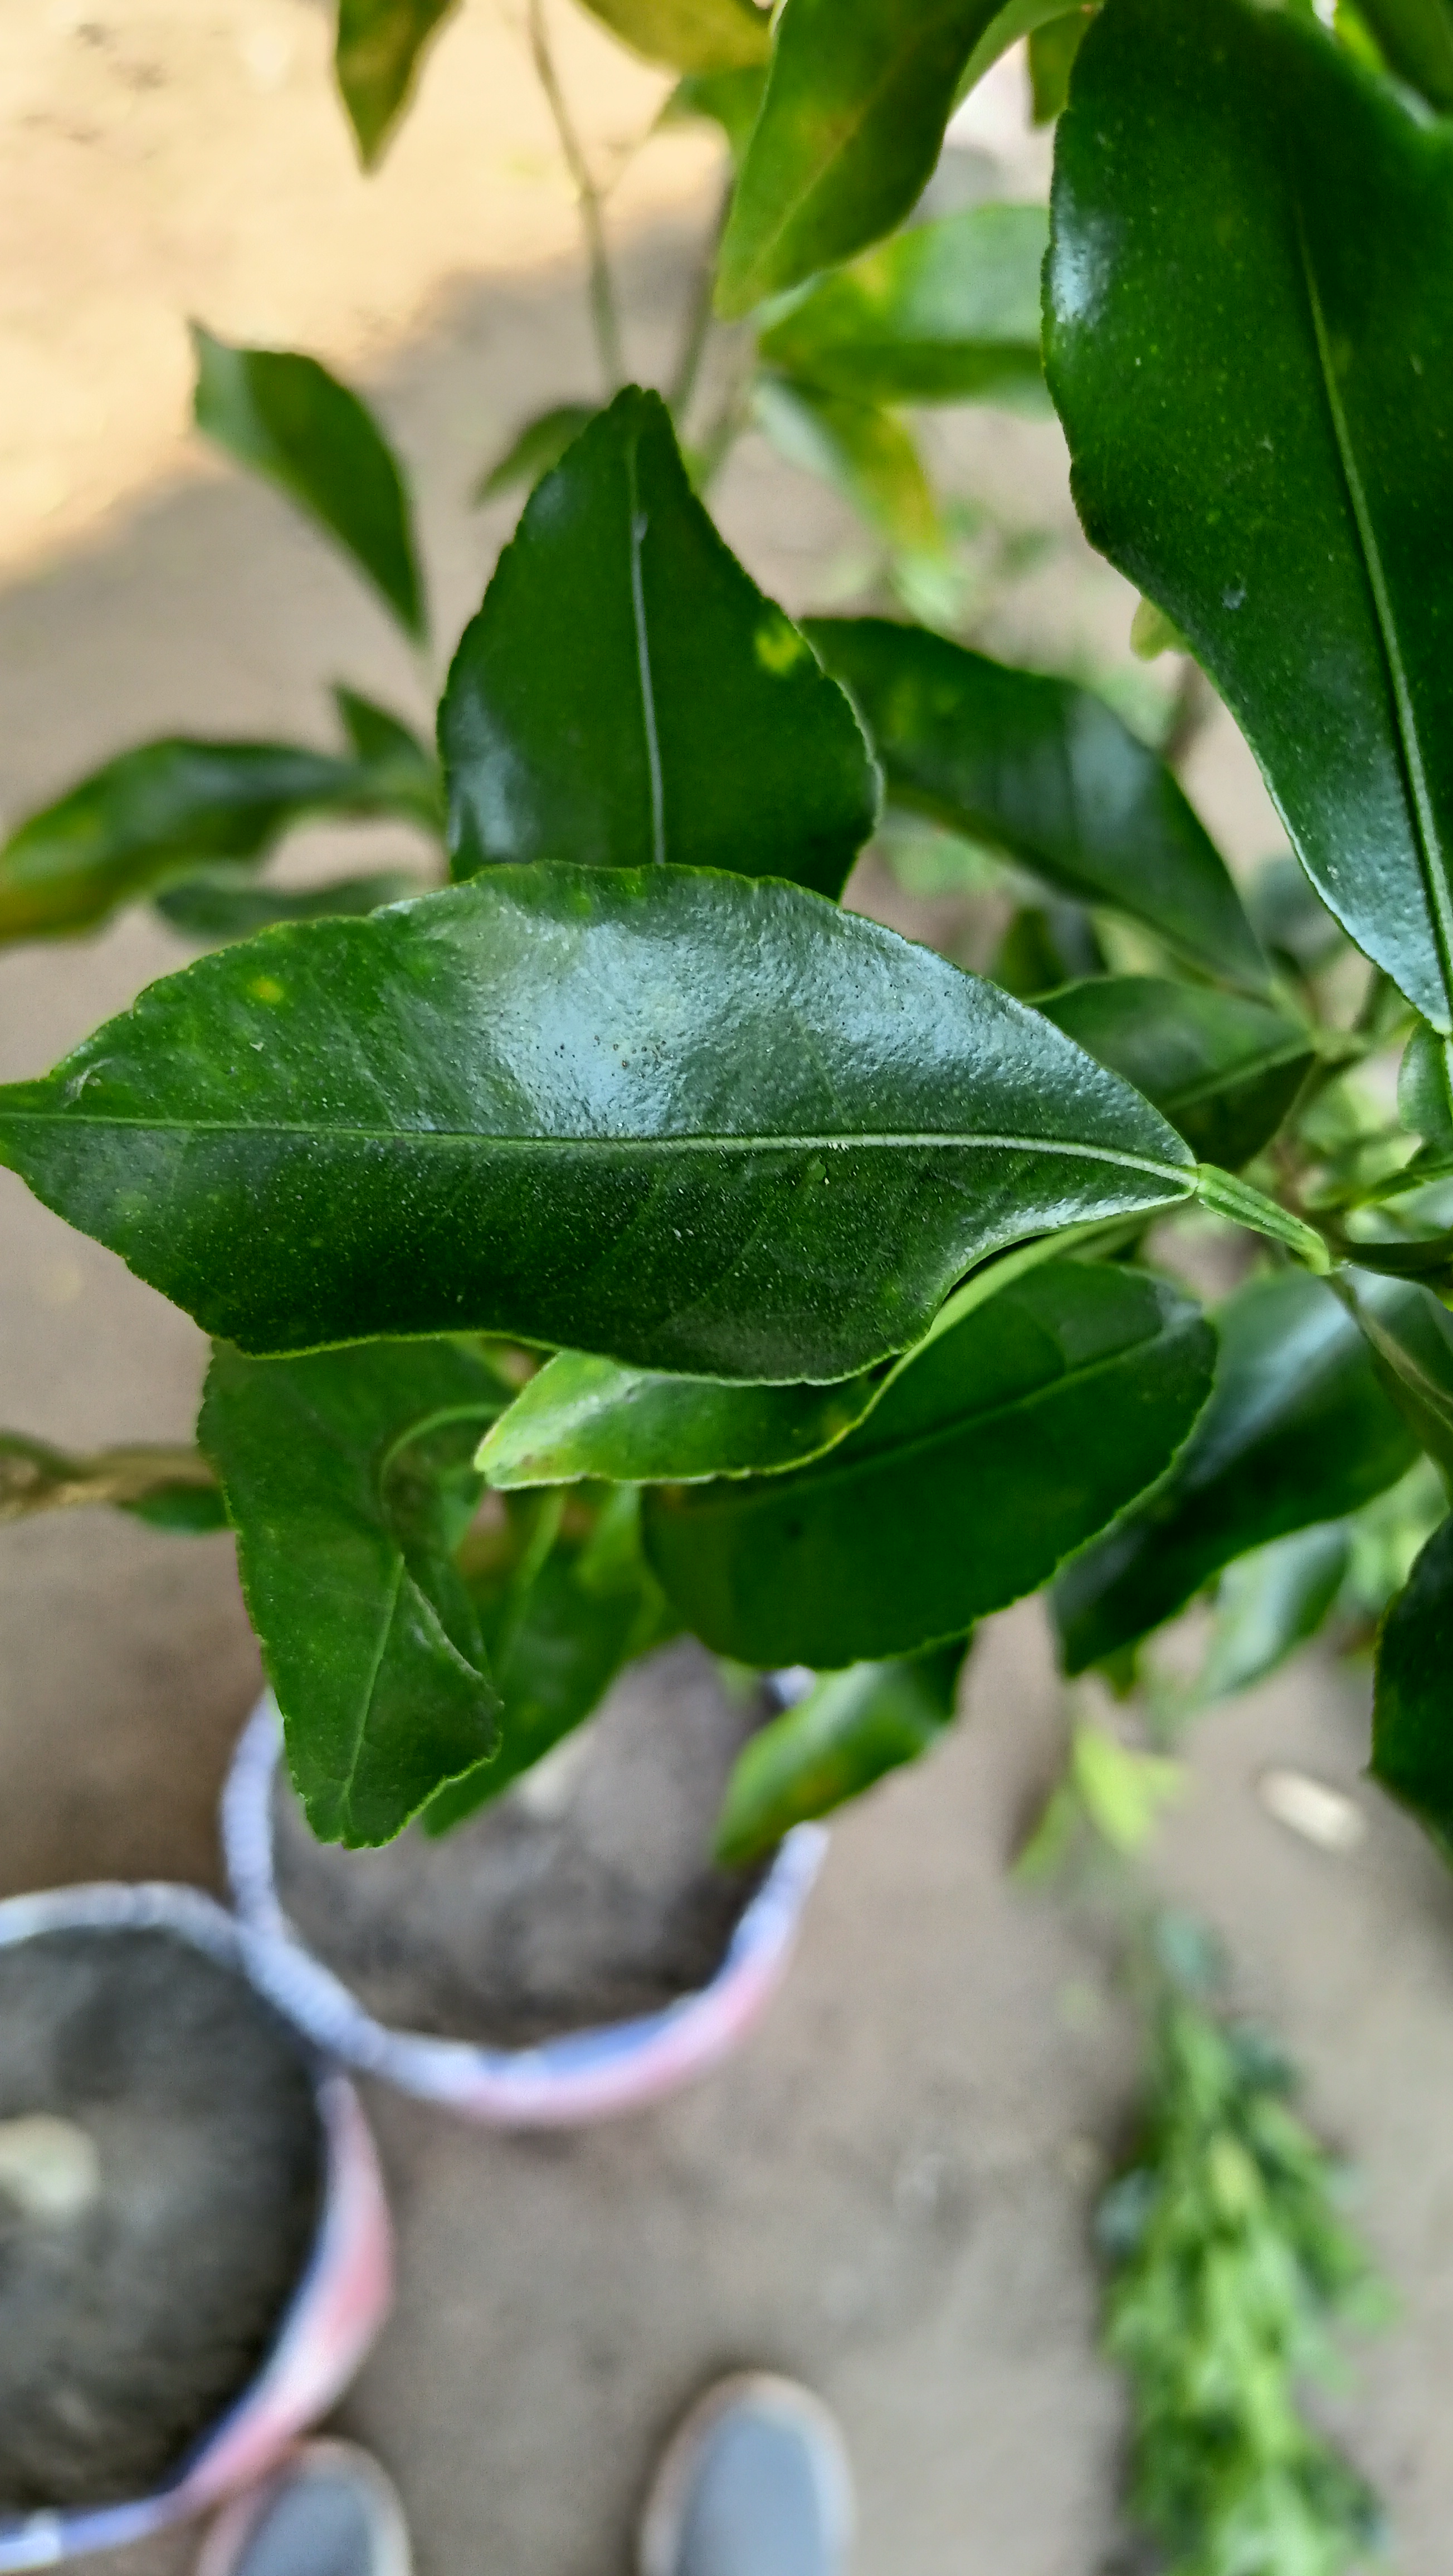
Mandarin leaf variety: Darjeling